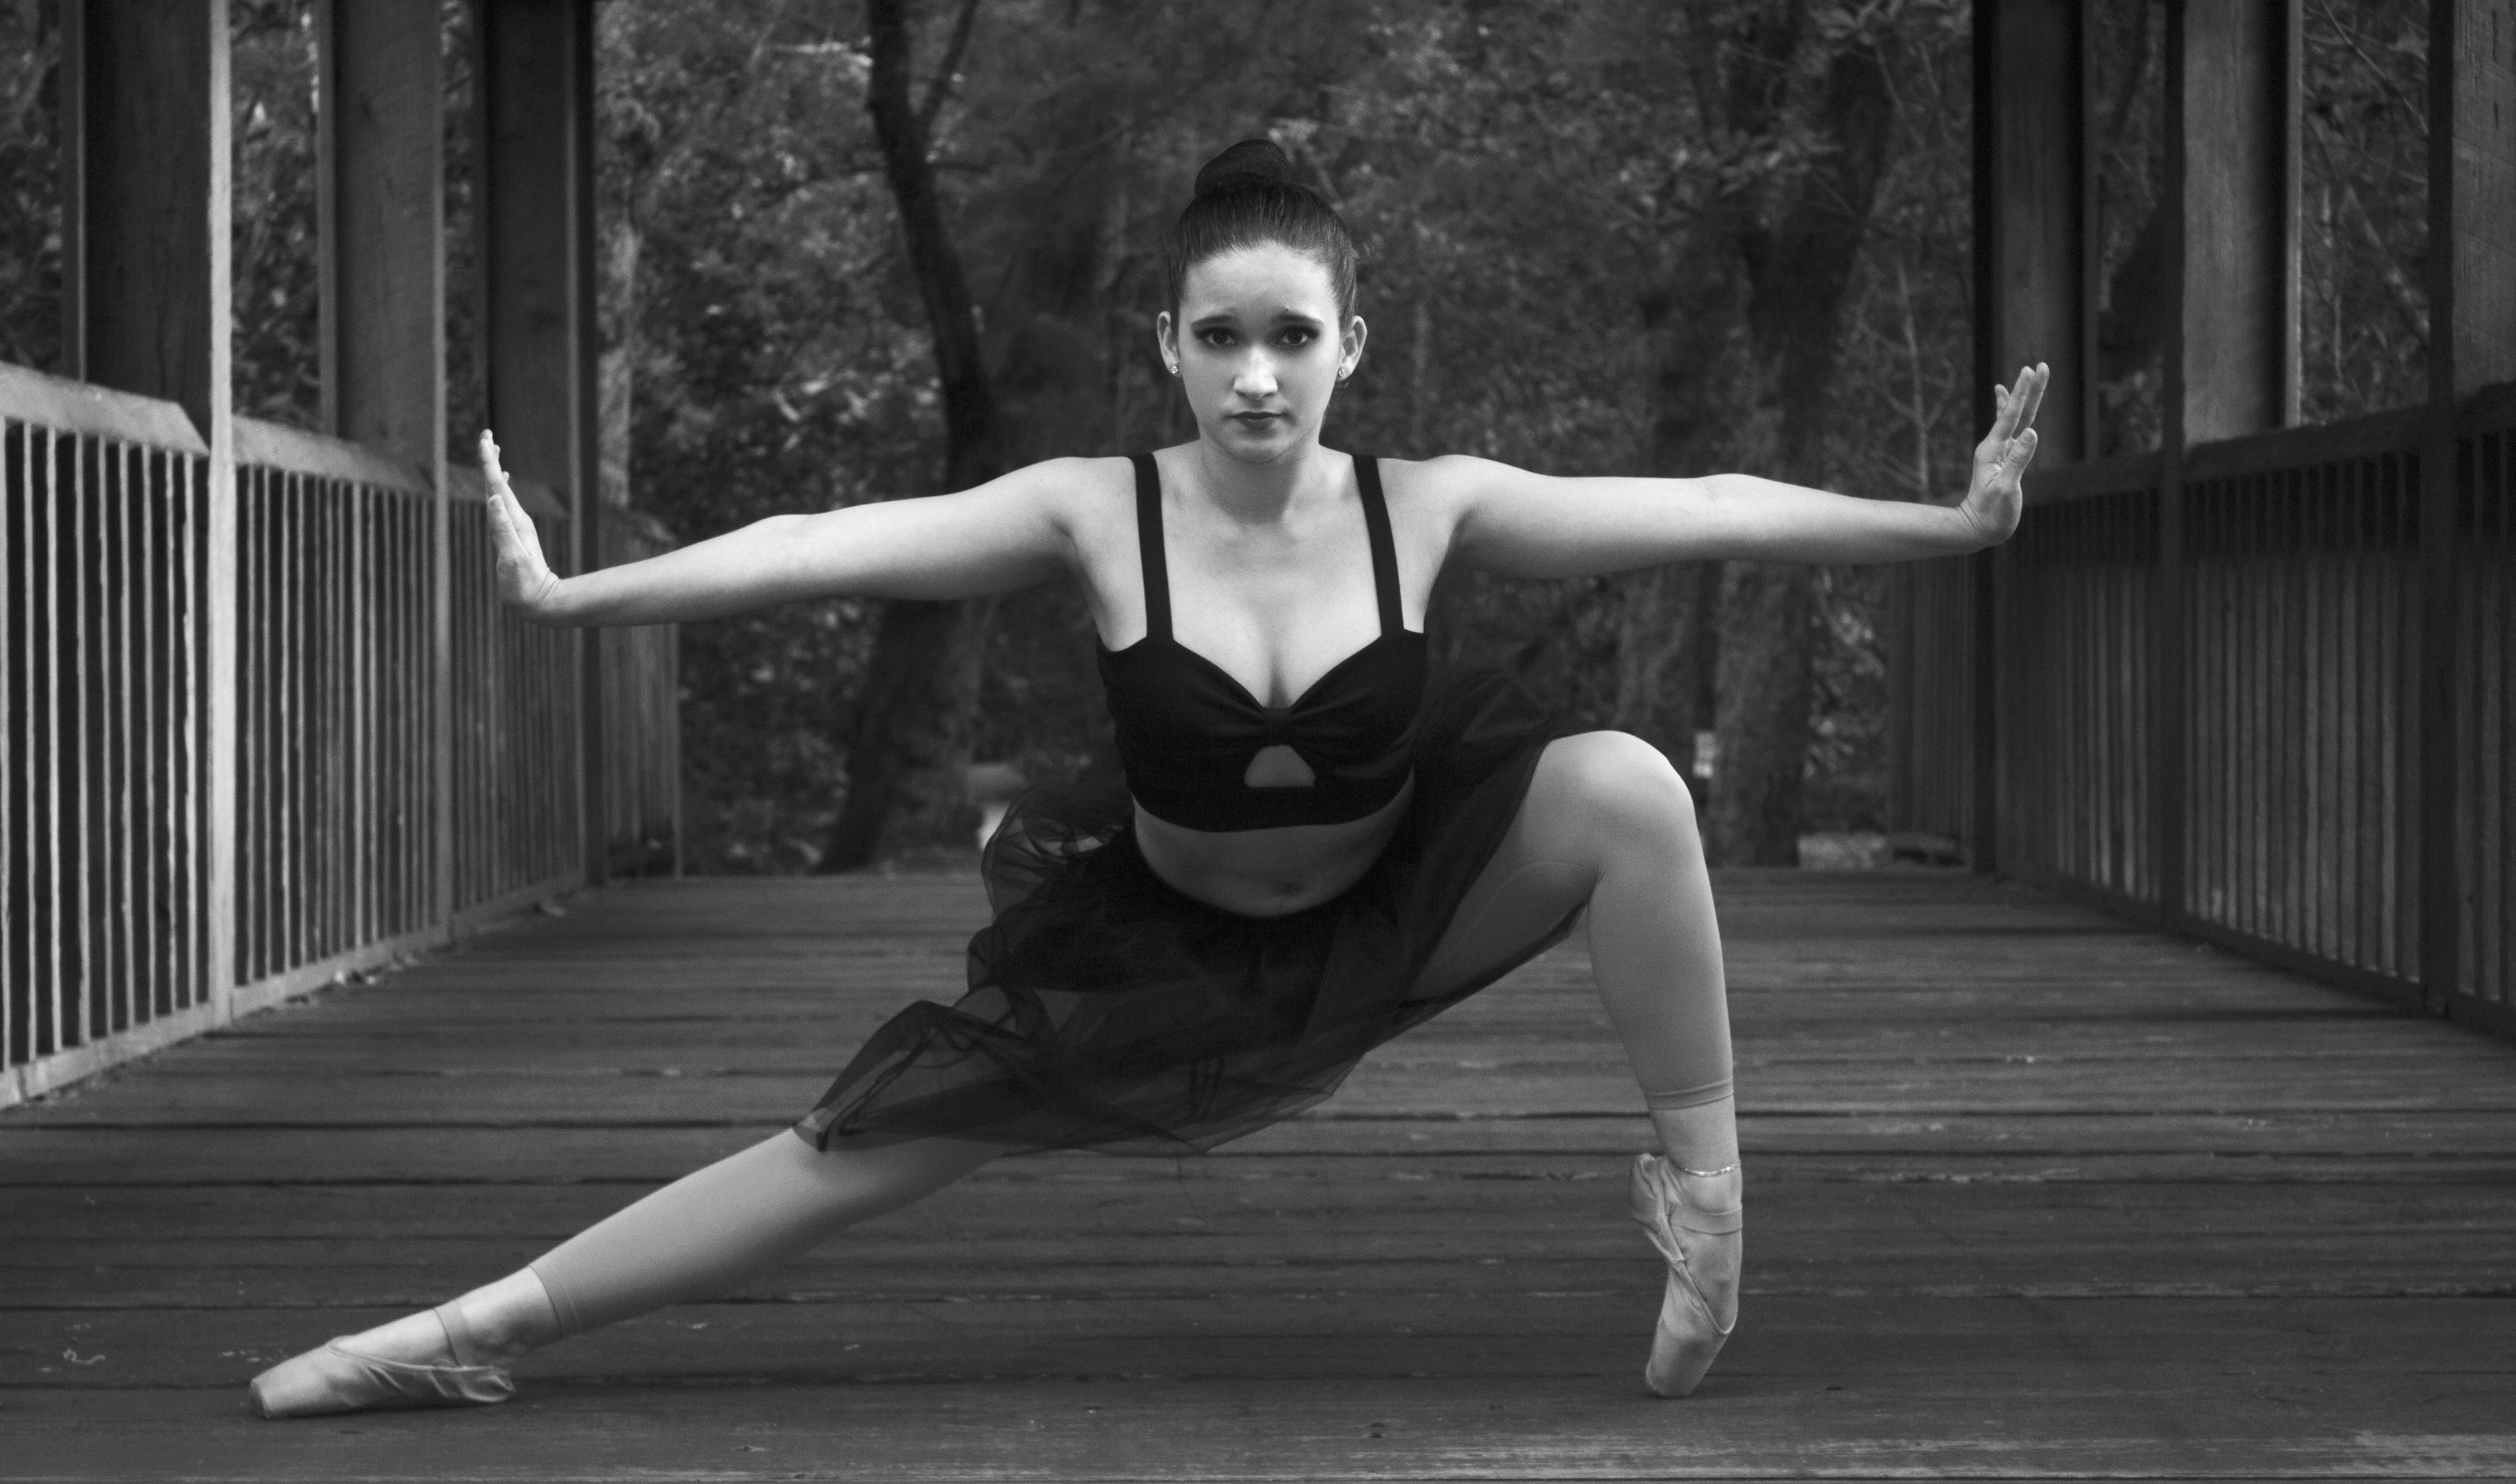
black and white, woman, dance, sitting, monochrome, ballerina, ballet, performance art, ballet dancer, outdoors, art, sports, event, entertainment, performing arts, choreography, pointe shoes, monochrome photography, human positions, modern dance, physical fitness, concert dance